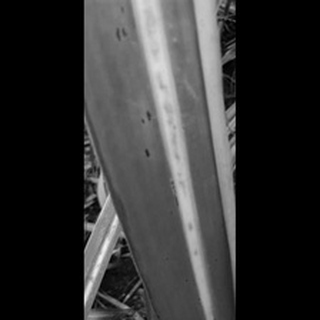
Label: sugarcane_yellow_leaf_disease